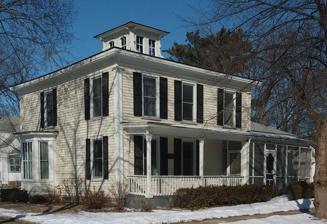
Building: Ignatius Eckert House
Country: United States of America
Year built: 1857
Historic house in Minnesota, United States United States historic place Ignatius Eckert House U.S. National Register of Historic Places The Ignatius Eckert House from the southeast Show map of Minnesota Show map of the United States Location 724 Ashland Avenue, Hastings, Minnesota , United States Coordinates 44°44′18.5″N 92°51′24″W / 44.738472°N 92.85667°W / 44.738472; -92.85667 Area Less than one acre Built 1850s Architectural style Cupolated Italian Villa NRHP reference No. 78003071 Added to NRHP July 21, 1978 The Ignatius Eckert House is historic house in Hastings, Minnesota , United States.  It was built in Nininger, Minnesota , in the early 1850s and moved to Hastings in 1857 by then-owner Thomas Reed. The house is listed on the National Register of Historic Places for its local significance in architecture as an exemplary specimen of an Italian Villa -style house with a cupola . It is an example of the "Country Homes" style of Andrew Jackson Downing , a pioneer in American landscape architecture. The original owner, Reverend G. W. T. Wright, was a minister at the nearby Hastings Methodist Episcopal Church . Ignatius Eckert, a retired farmer, bought the home around 1909. See also National Register of Historic Places listings in Dakota County, Minnesota References